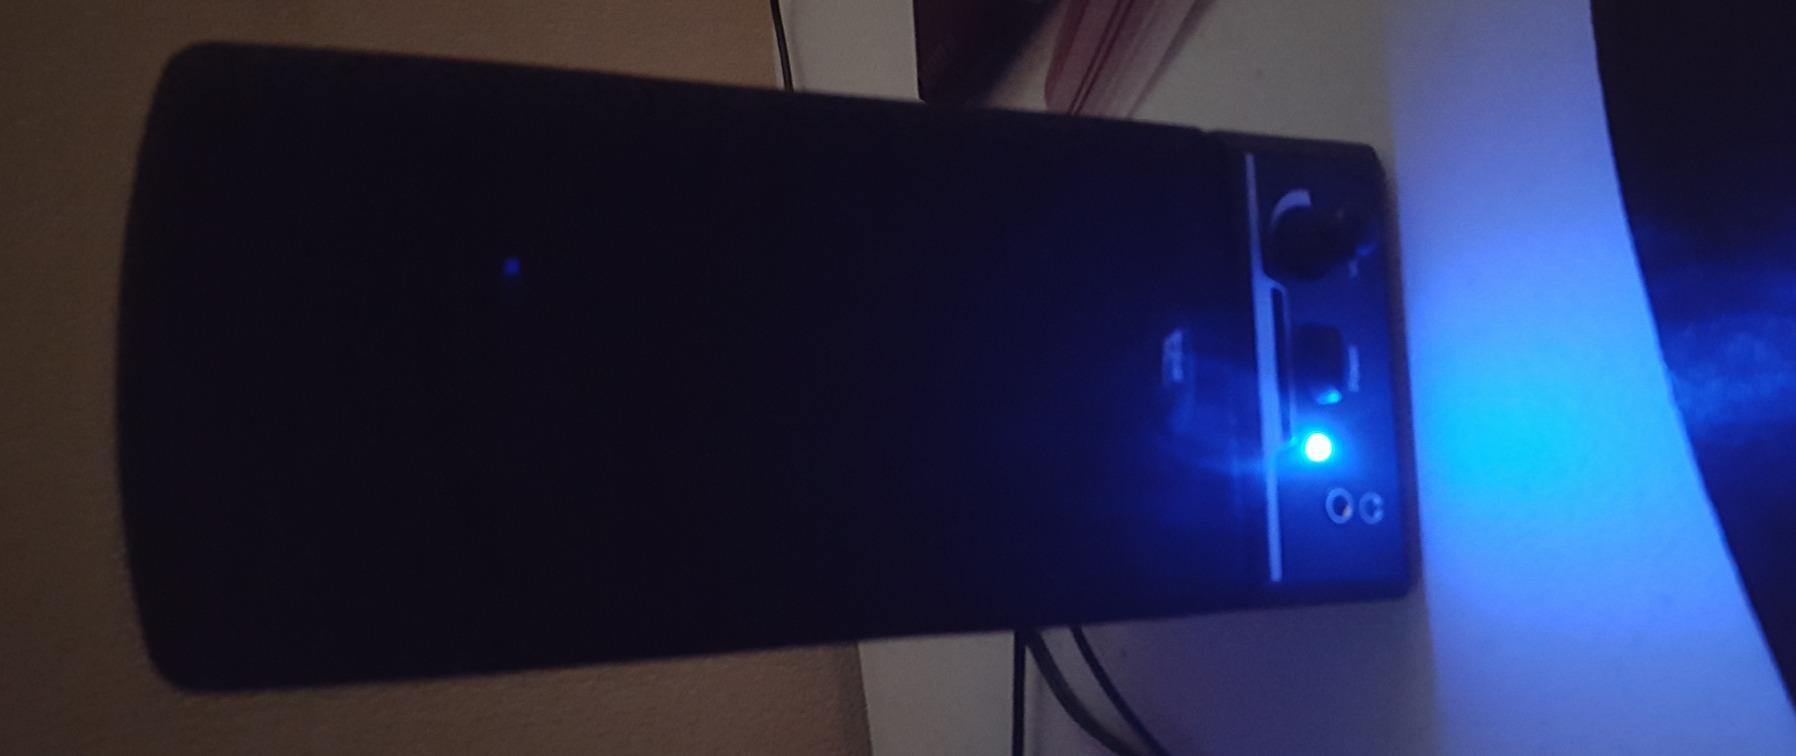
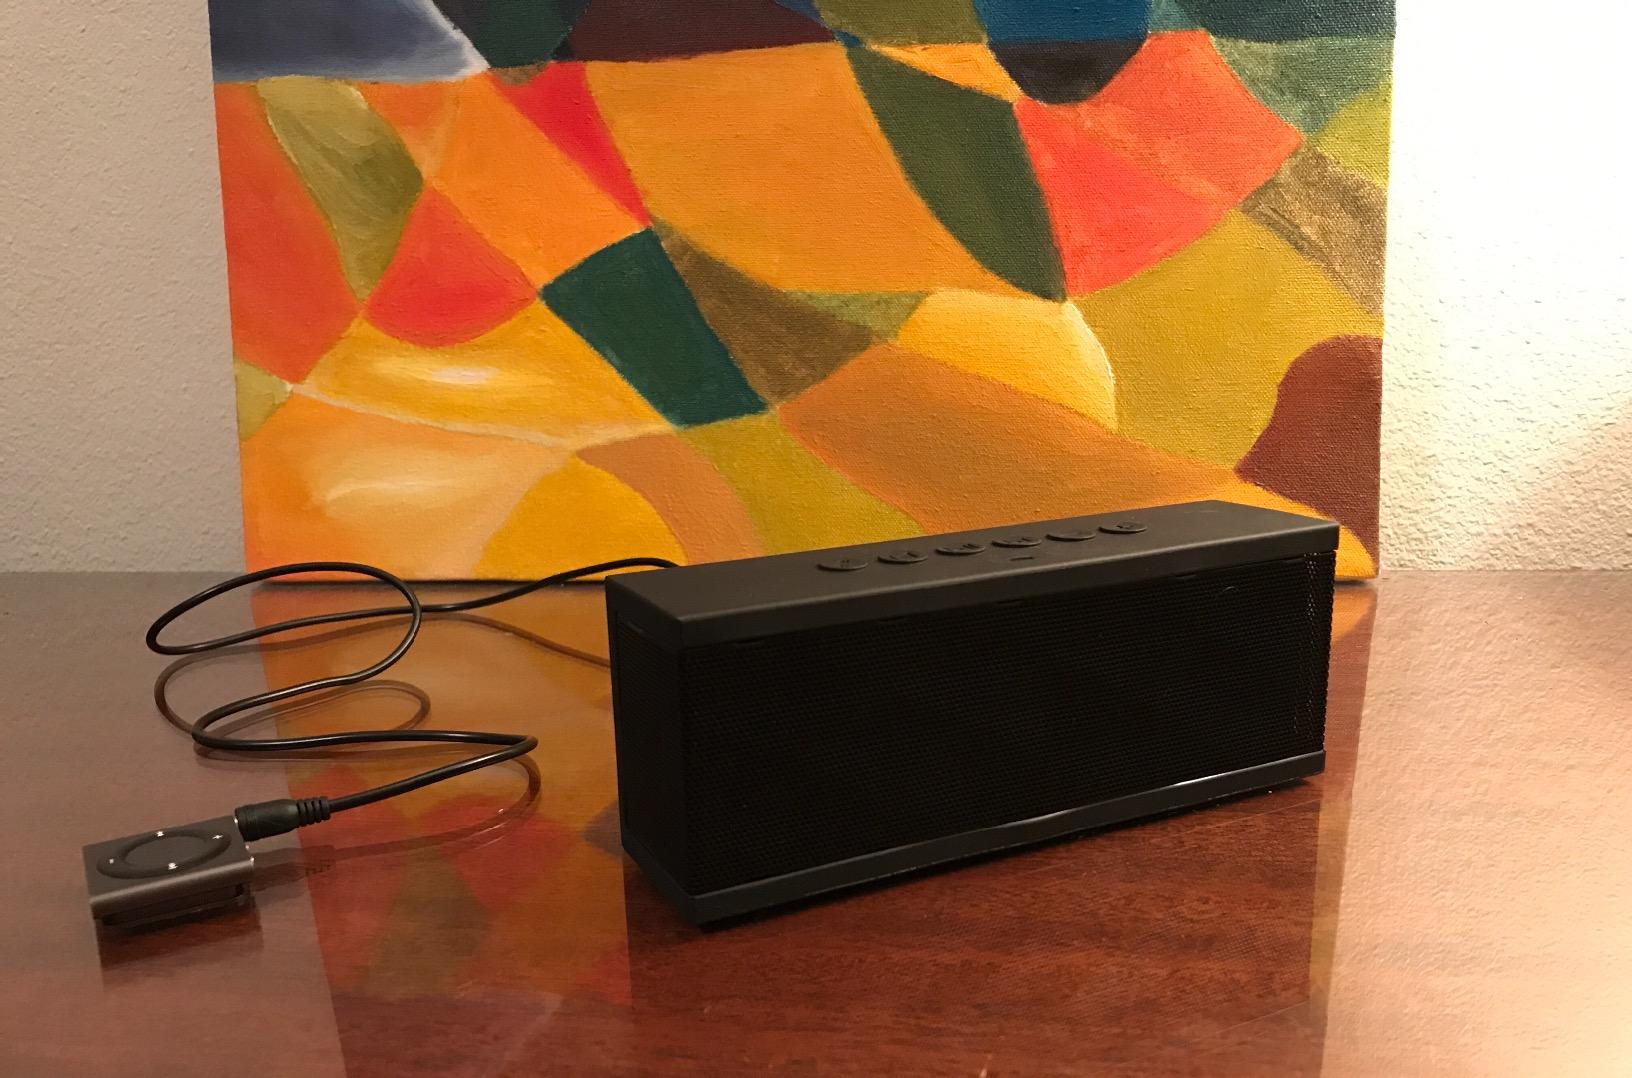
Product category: speaker
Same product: no